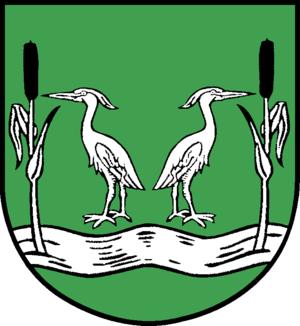
Rumohr est une municipalité allemande située dans le land du Schleswig-Holstein et dans l'arrondissement de Rendsburg-Eckernförde. En 2015, sa population est de 824 habitants.